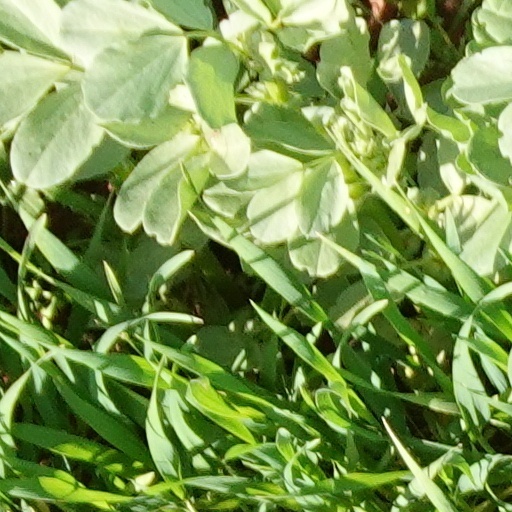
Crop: wheat